Velká Bíteš

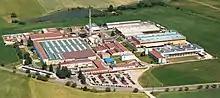
První Brněnská Strojírna Velká Bíteš

The largest employers based in the town are ITW Pronovia, manufacturer of plastic products for the automotive industry, and První Brněnská Strojírna Velká Bíteš, manufacturer of aerospace technologies.